Pablo Pérez Companc

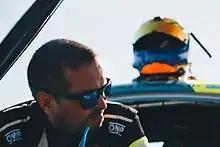
Pablo Pérez Companc at round 1 of the 2017 Pirelli World Challenge

Pablo Pérez Companc (born December 11, 1982) is an Argentine racing driver from Buenos Aires.